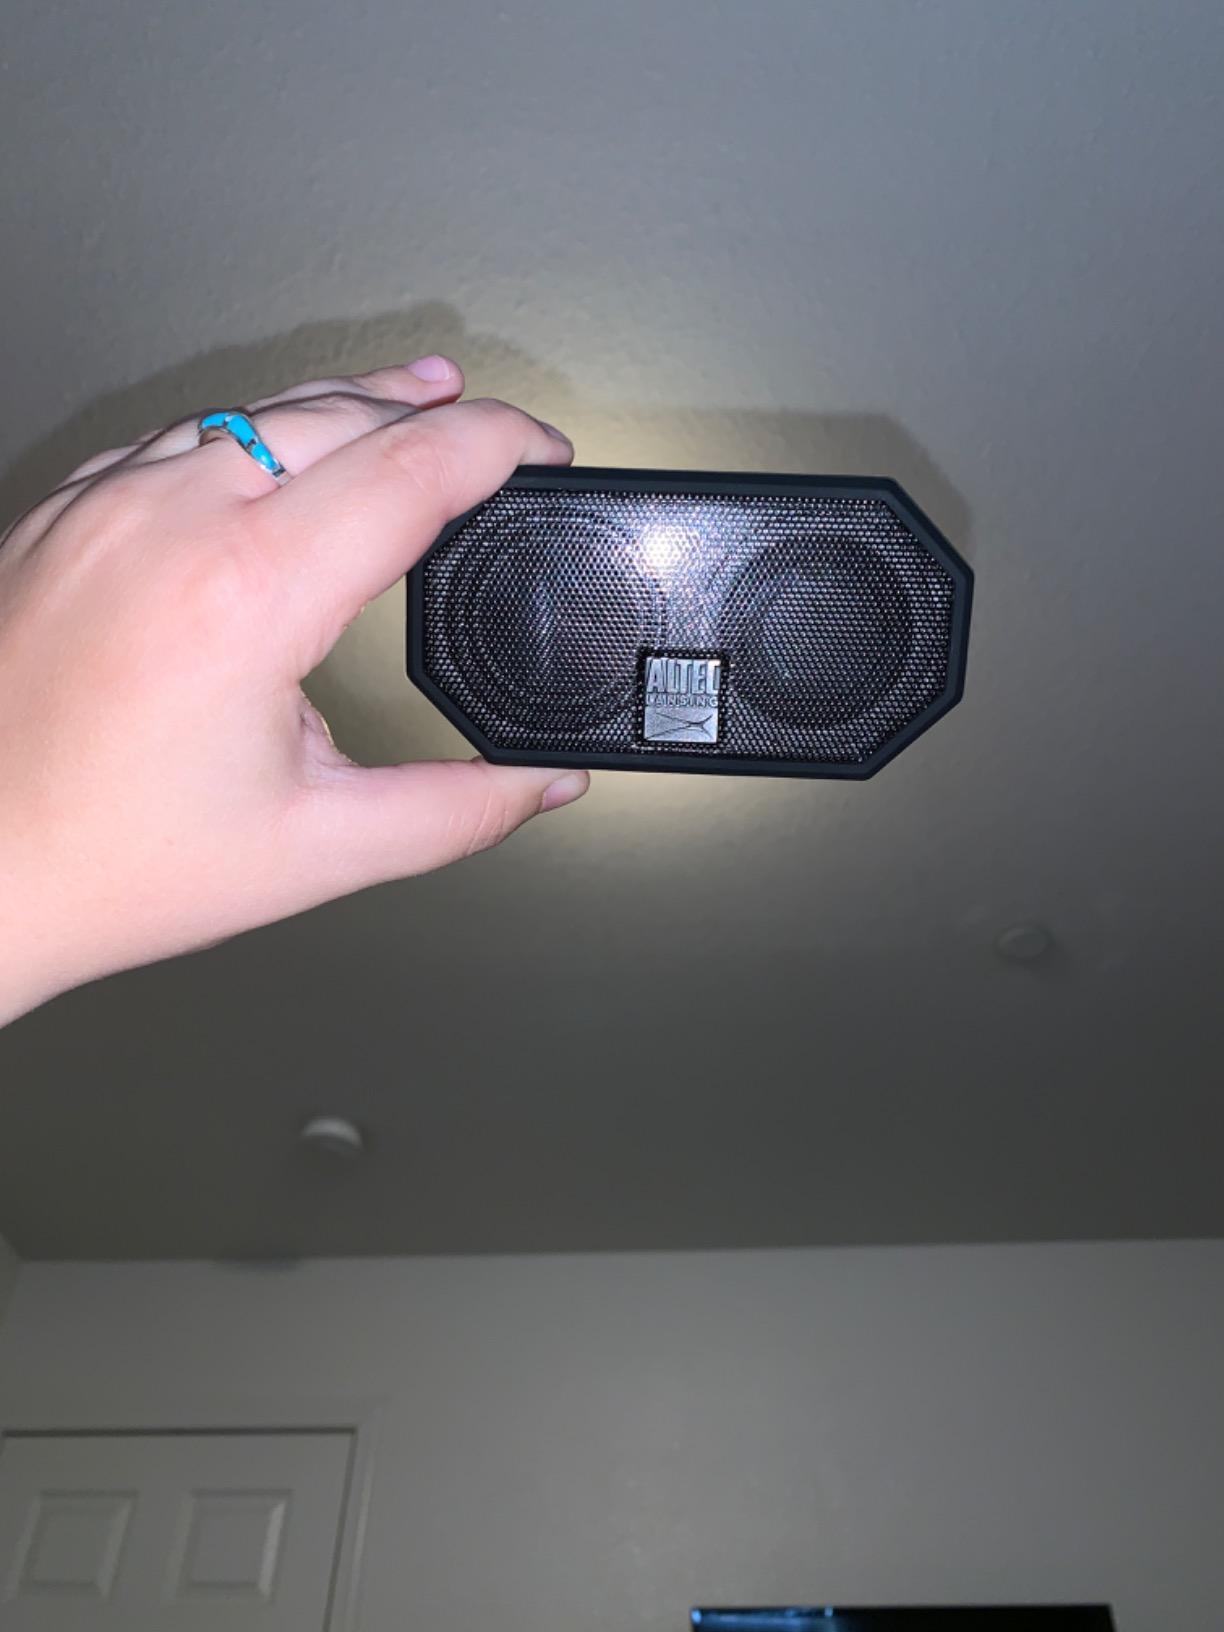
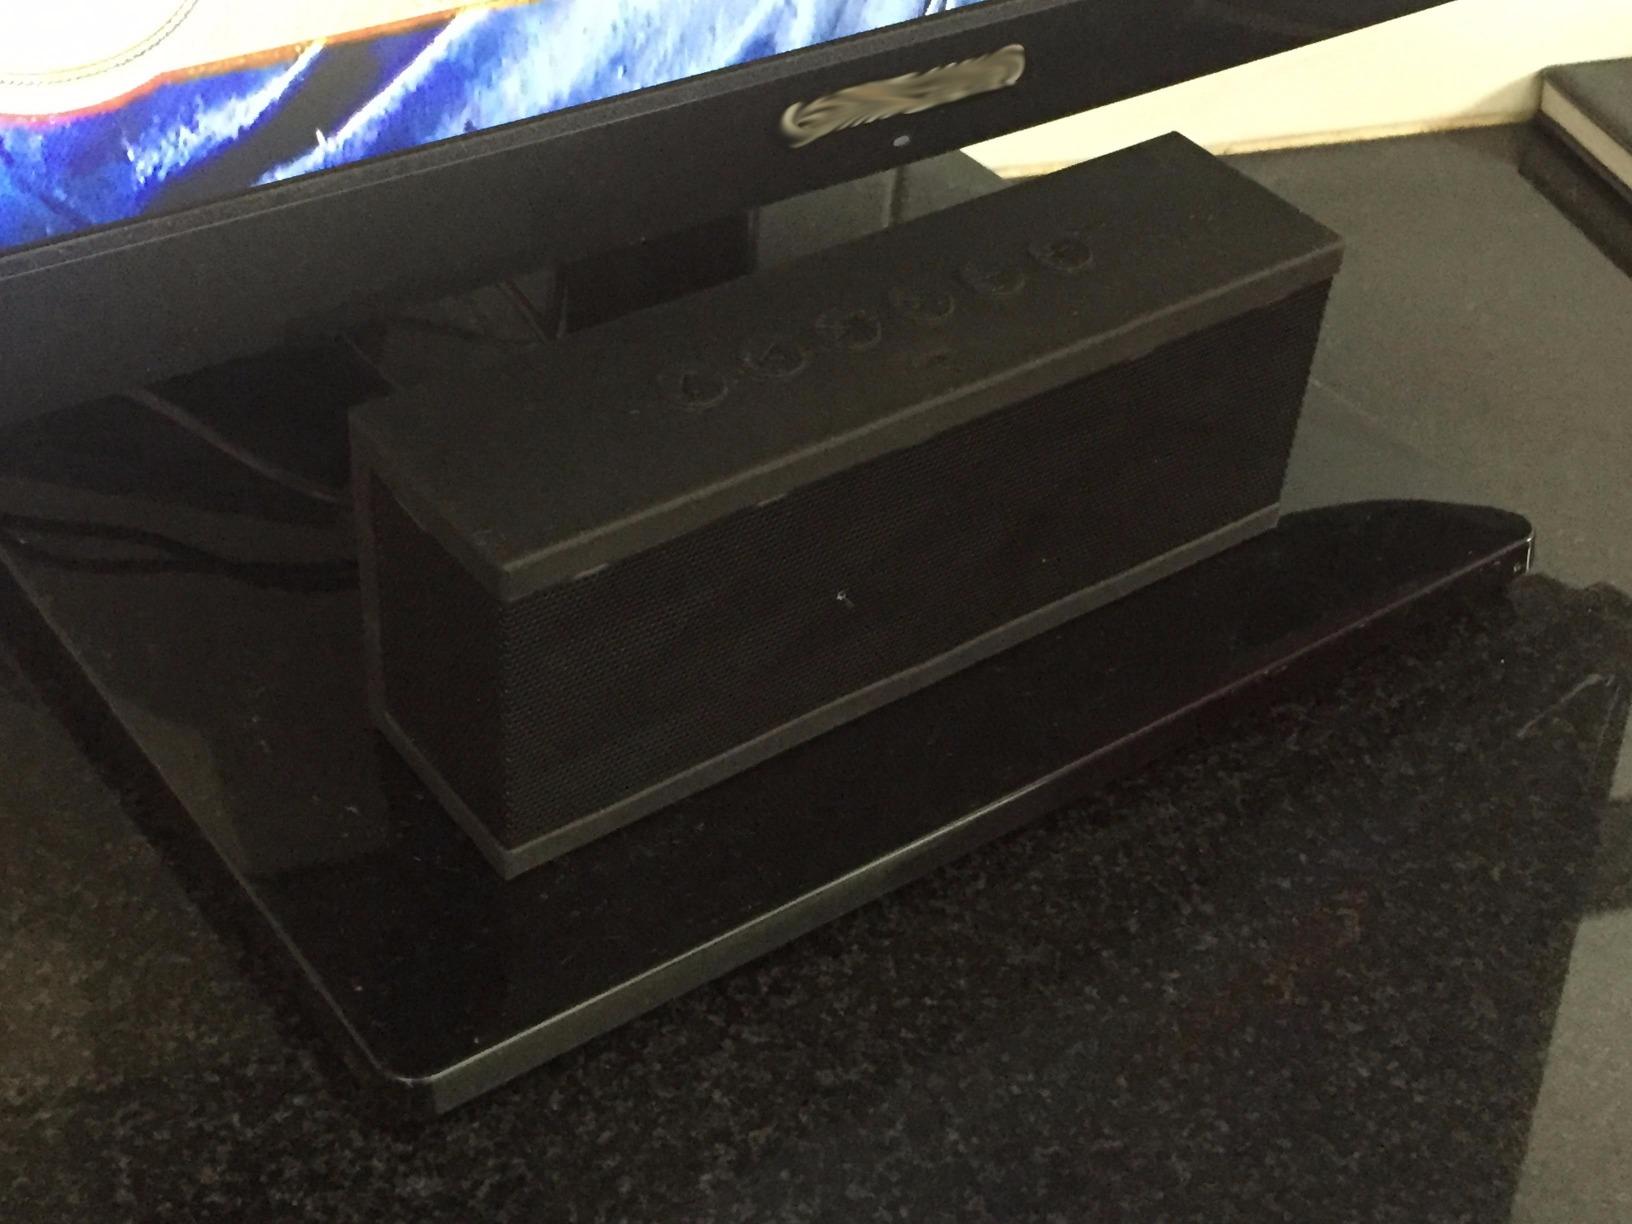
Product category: speaker
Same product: no